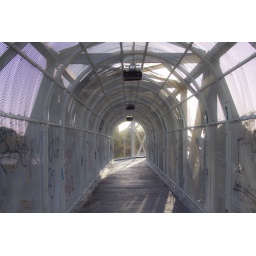
Watts pedestrian bridge over train tracks